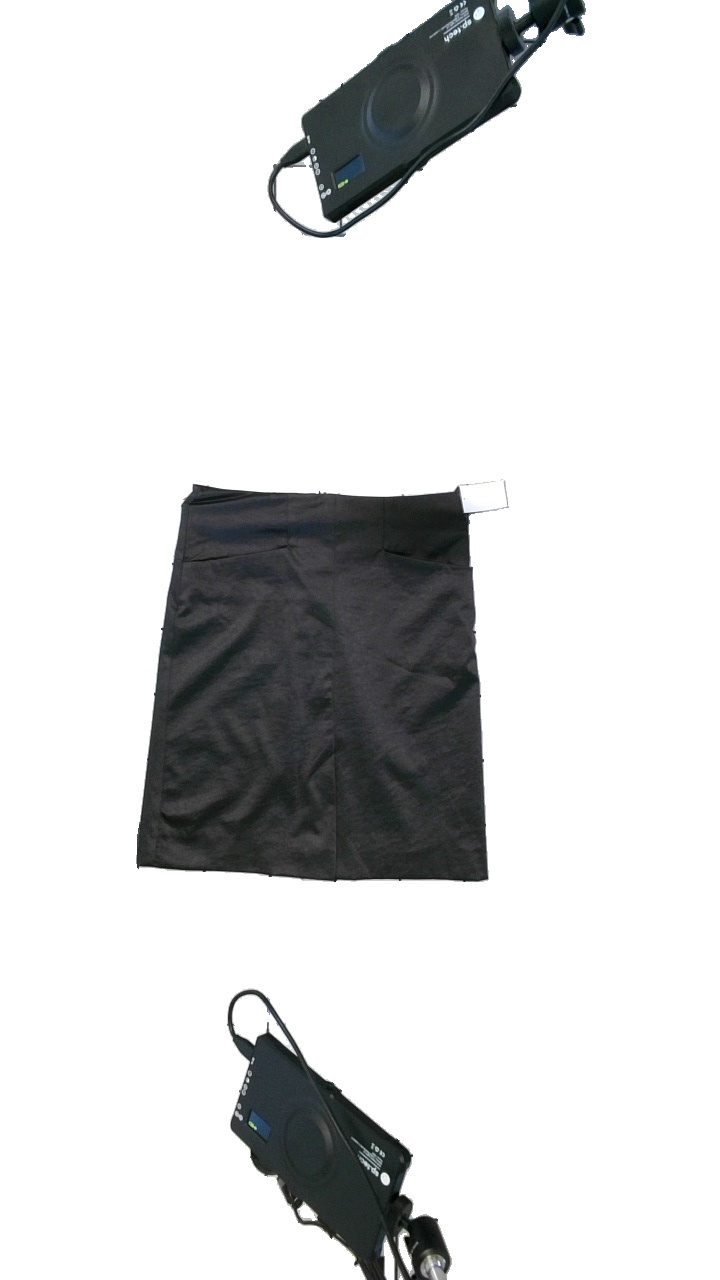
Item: Skirt (Ladies)
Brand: Hedvig
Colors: Brown
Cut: Regular
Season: All
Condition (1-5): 3
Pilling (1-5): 4
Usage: Reuse
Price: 100-150